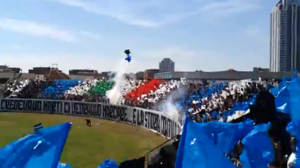
Le stade Domenico Francioni est un stade de football localisé à Latina en Italie.